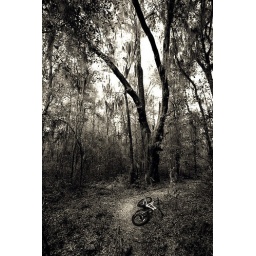
My old mountain bike in the woods near Gainesville, Florida.